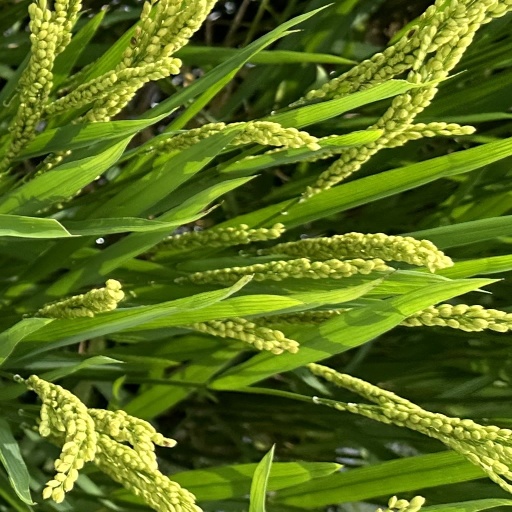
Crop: rice